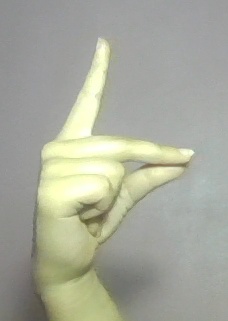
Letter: ta